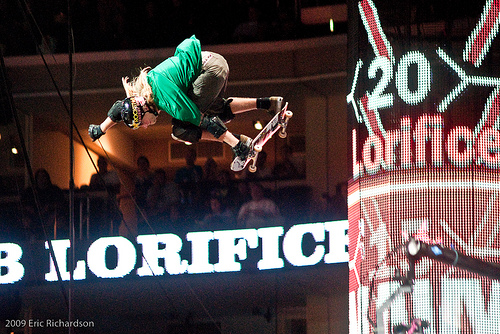
user: Given an image and a question. Answer the question in a short answer. Question: What is he jumping off of? Short Answer:
assistant: ramp